Templewood Primary School

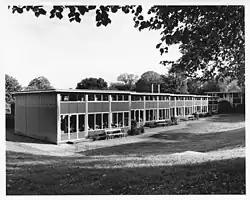

Templewood Primary School is a primary school in Pentley Park, Welwyn Garden City, Hertfordshire, England. It is one of a number of modernist schools commissioned by the Hertfordshire County Council in the 20th century and is a Grade II* listed building.